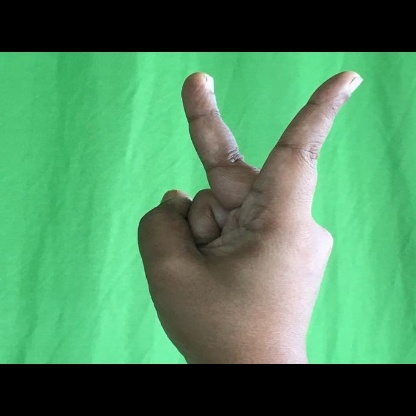
Mudra: Katrimukha